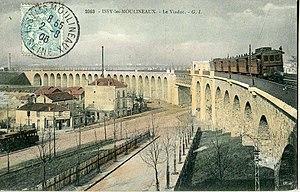
Carte postale ancienne éditée par GI N°2063Issy-les-Moulineaux
La Compagnie des tramways de l'Ouest-Parisien exploitait, au début du XXᵉ siècle, un réseau de lignes de tramway dans l'ouest de Paris.
Issy-les-Moulineaux est une commune française dans le département des Hauts-de-Seine en région Île-de-France, au sud-ouest et limitrophe de Paris, en bordure et sur la rive gauche de la Seine.